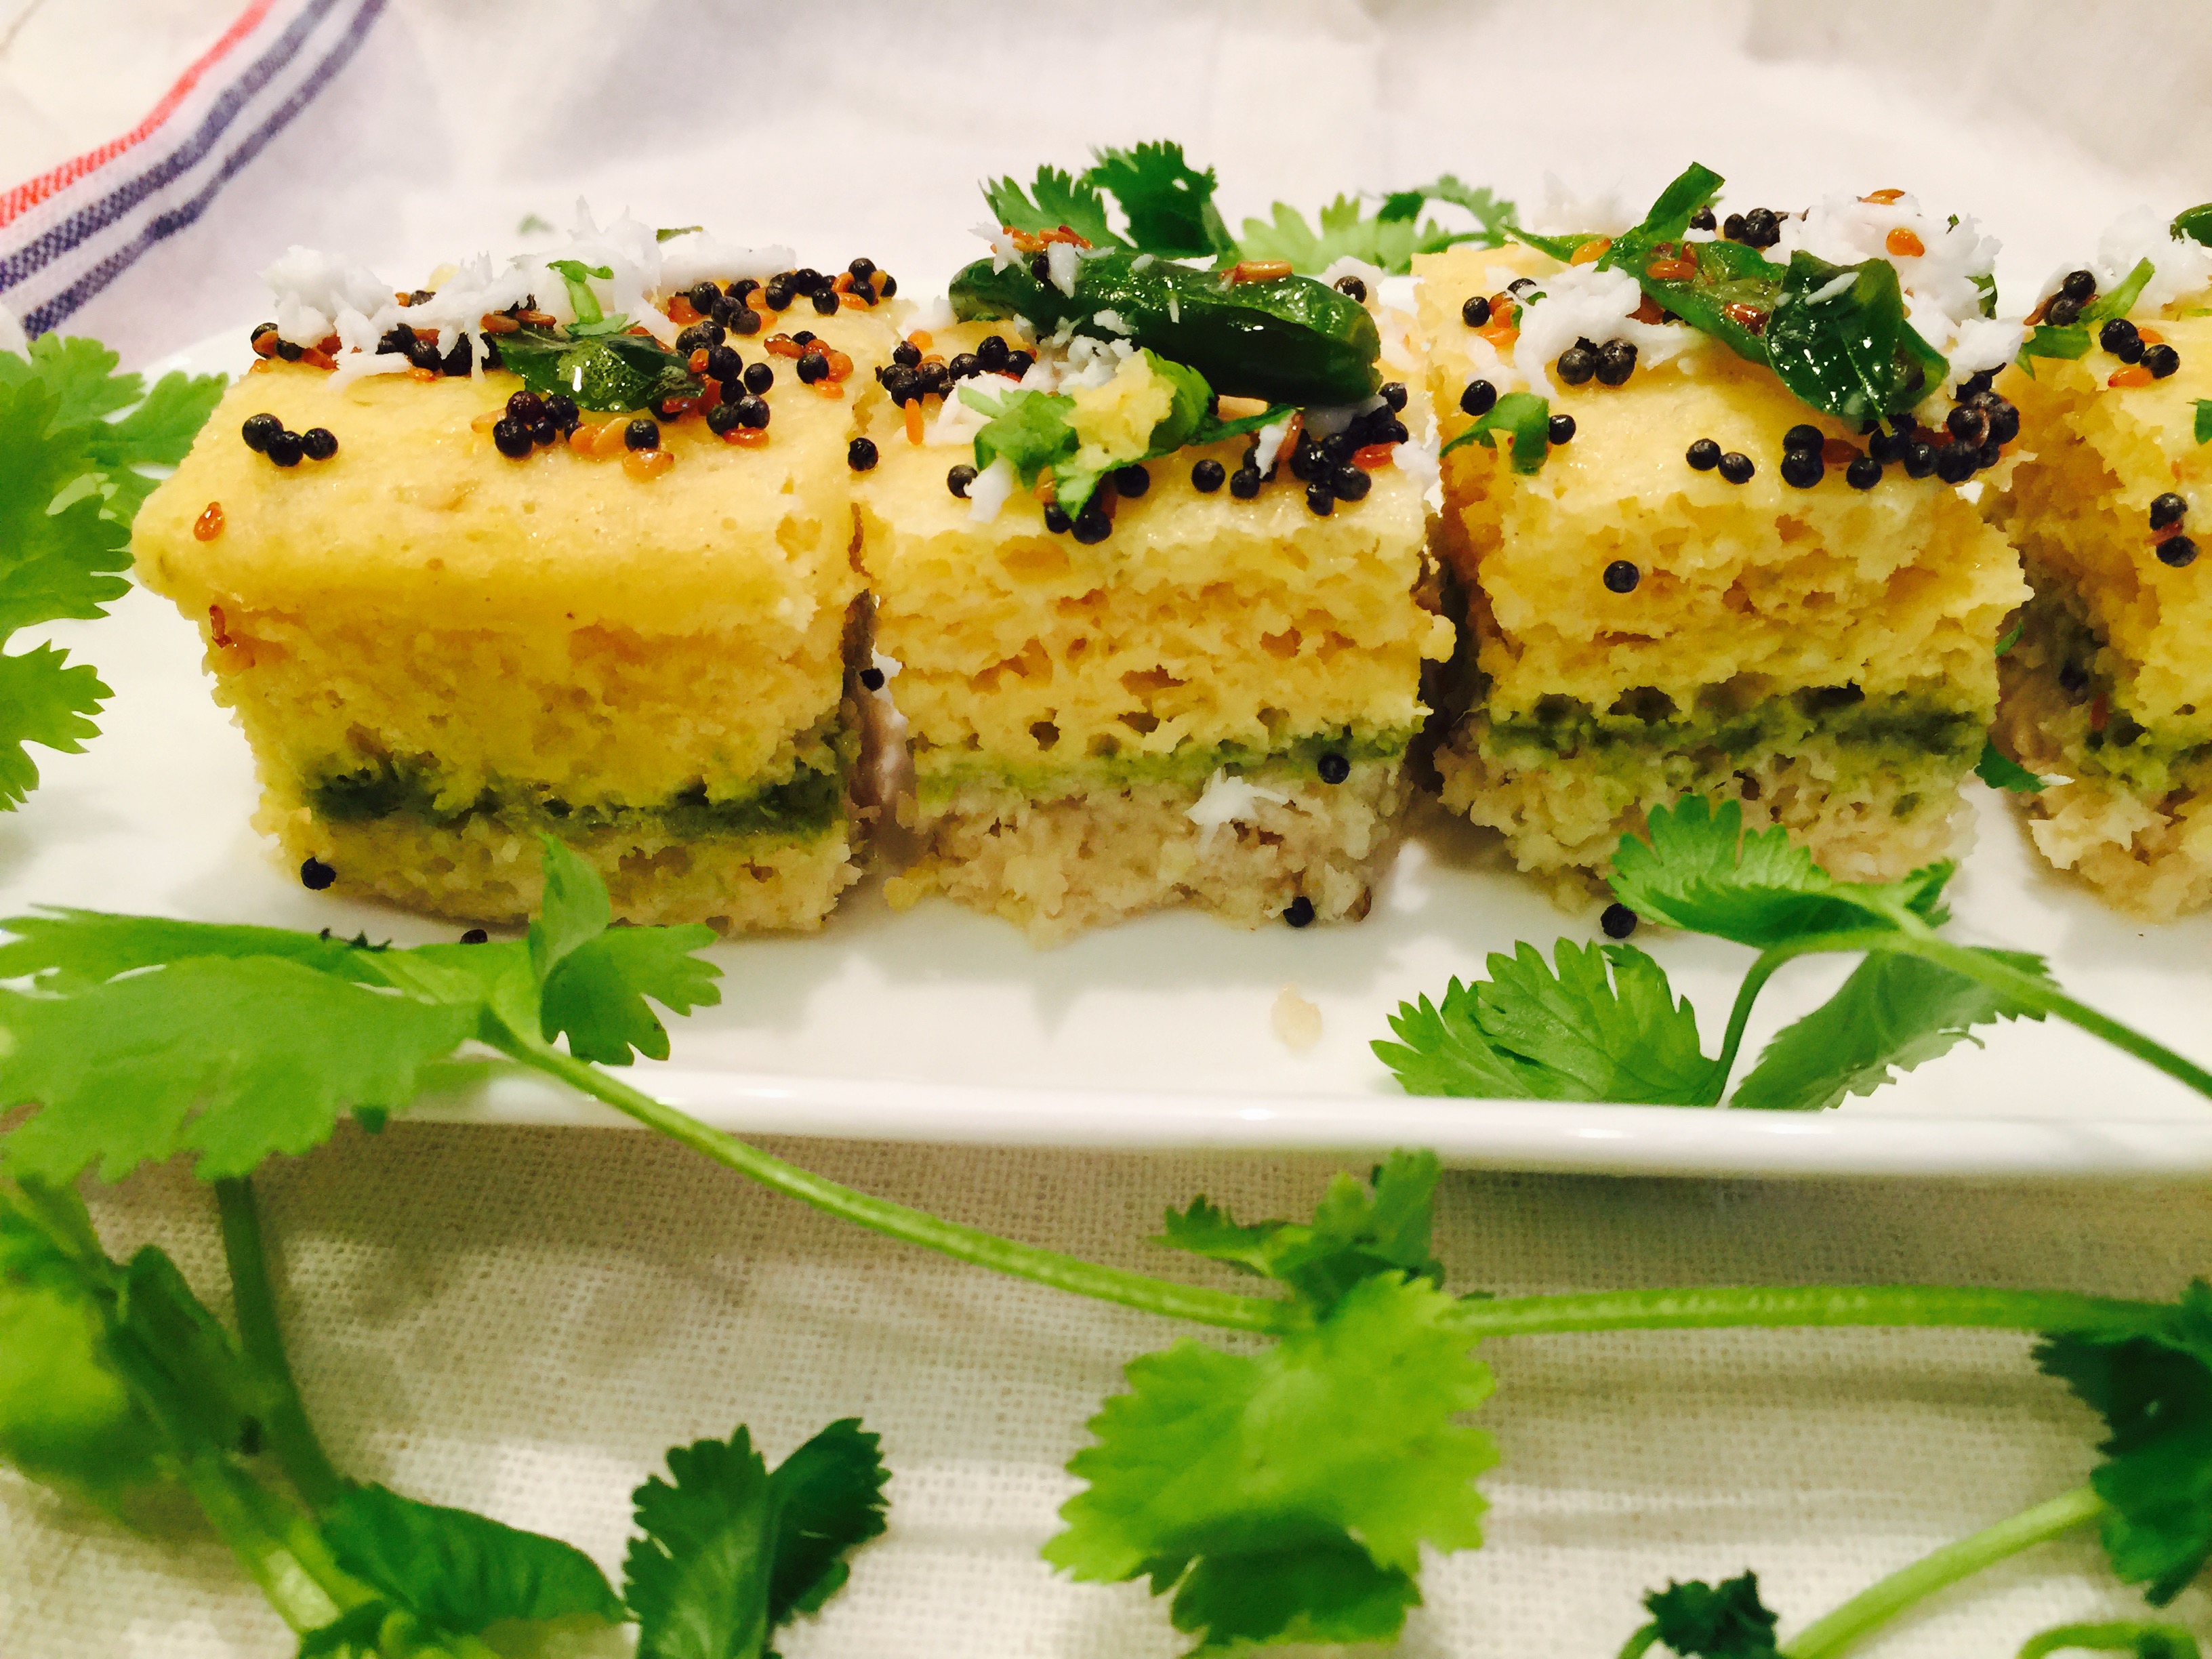
Dish: dhokla